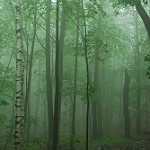
Label: forest